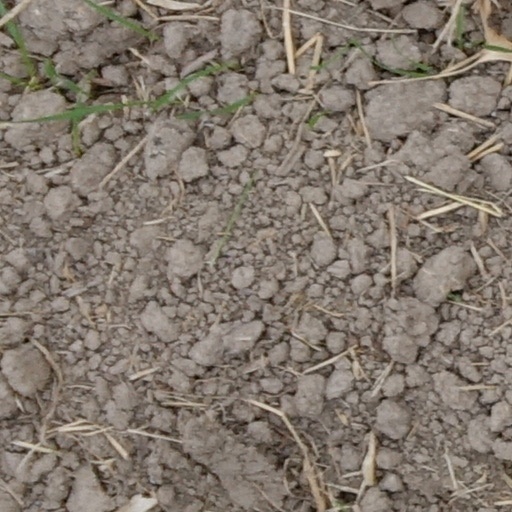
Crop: wheat